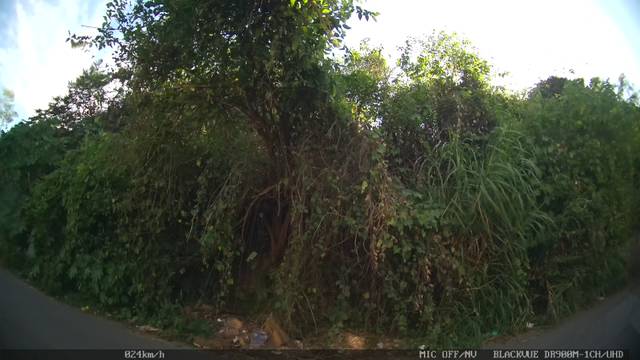
Region: Brazil
Coordinates: -23.701, -46.498